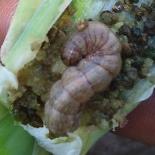
Crop: Onion
Condition: caterpillar-p